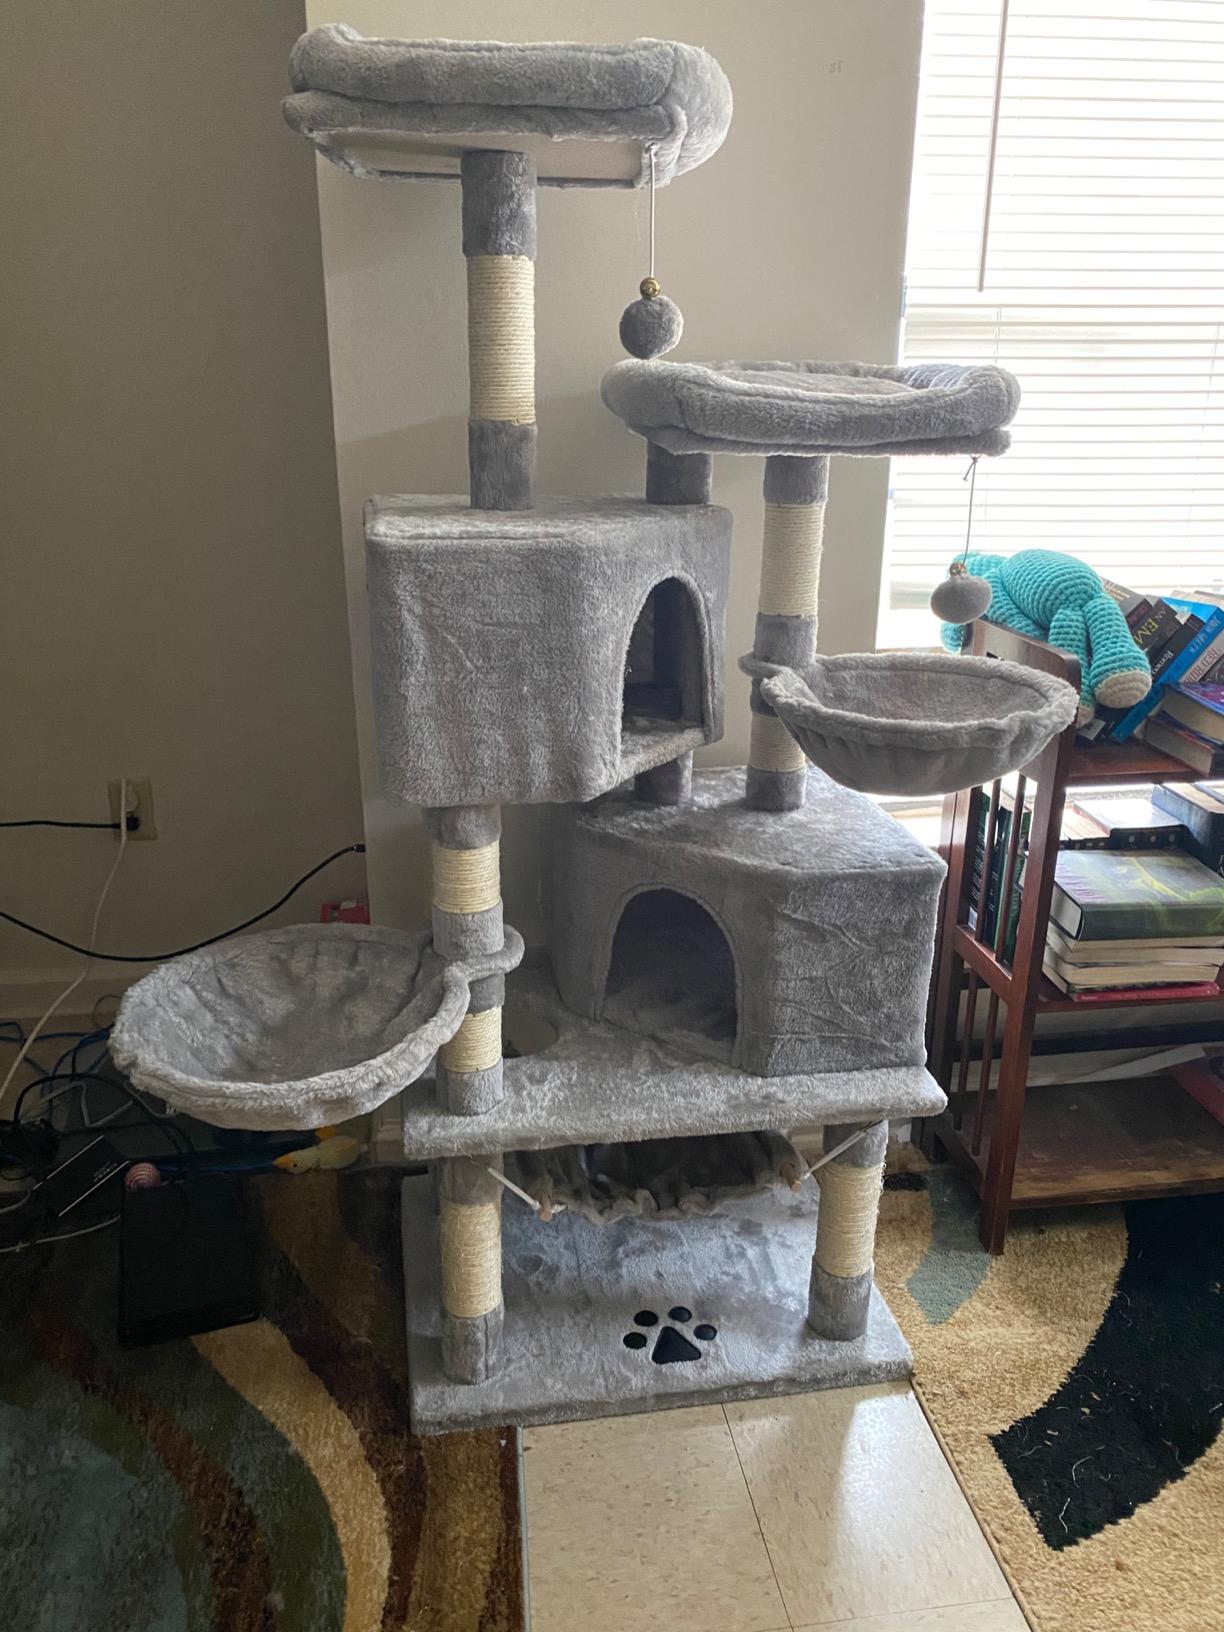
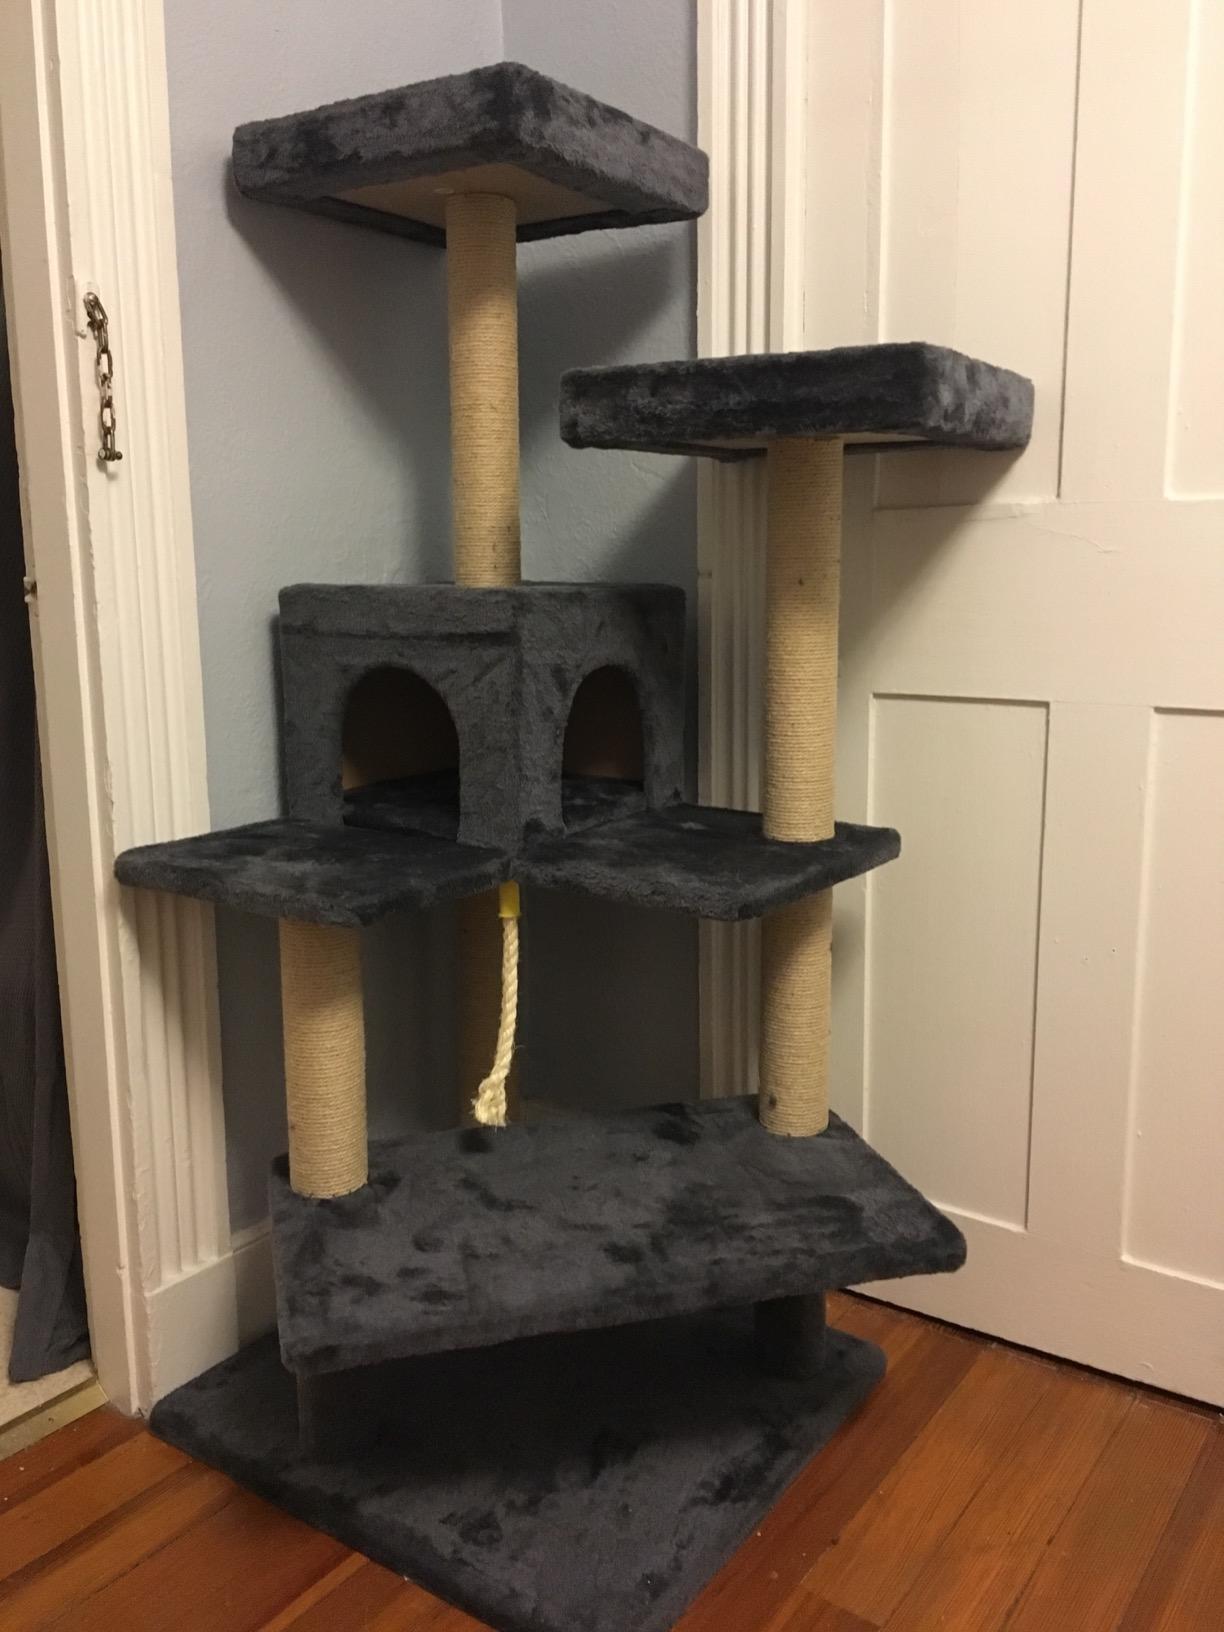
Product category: items_cat tree
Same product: no